BYU Testing Center

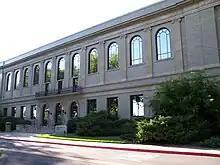
The southern face of the building

The main portion of the Testing Center is a large main testing room, which originally served as BYU's library, and now is filled with approximately 500 desks. Students enter through the center's administration area. The center also has a few smaller rooms with even more desks that are used as overflows when the main testing rooms reach capacity. One of which, the upstairs overflow, sometimes has soft classical music playing through wall-mounted speakers.